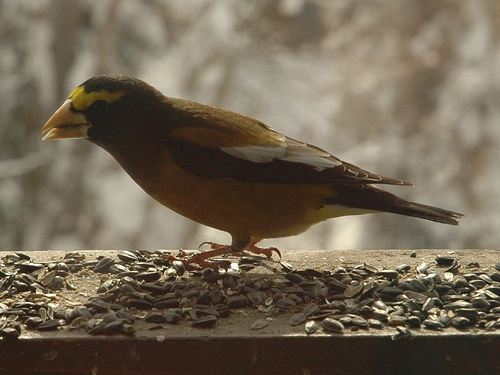
the bird has a brown body with a yellow crown and white wing bars.
this bird is green with black and white on its wings and has a long, pointy beak.
this is a brown bird with a yellow eyebrow and a large white beak.
this bird is brown with white on its wing and has a long, pointy beak.
this strange bird is black and bright yellow with a huge, conical, sharply pointed yellow beak.
the bird has yellow eyebrow standing out from brown crown and throat, and sharp bill.
a dark yellow bird with white and black primaries, bright yellow superciliaries and a black tail.
this bird has a short, wide, pointed beak with hints of yellow in its face.
this bird has a dark yellow body, yellow eyebrows, white and brown wingspans, and a brown crown.
this birds wings are yellow and white, with black along the edges, and it has a yellow eyebrow on its black head.
Species: Evening Grosbeak